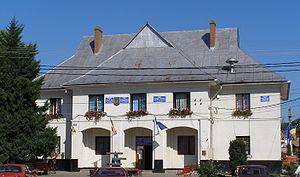
Tăuții Măgherăuș est une ville roumaine du județ de Maramureș, dans la région historique de Transylvanie et dans la région de développement du Nord-Ouest.